Tawny eagle

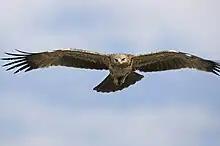
A tawny eagle in flight.

Tawny eagles occurs in fairly open country at varied elevations but usually live in drier areas. In West Africa, the species breeds often in relatively moist forest-savanna mosaics but can move into dry woodlands and semi-deserts when not breeding. In Morocco, the species prefers forested areas near mountains with adjacent plains. Elsewhere in Africa, tawny eagles typically inhabit wooded savanna such as dry "Acacia" savanna and semi-desert to desert areas. However, extreme desert areas, completely lacking in arborescent growth, are avoided nearly as much so as humid tropical rainforests. It also occurs at times in manmade areas such as arable lands, roadsides, dams, farmland, cattle pastures and game areas if feeding opportunities occur in them. In southern Africa, thornveld is often the preferred habitat with the tawny eagles mostly preferring stands of "Acacia". Despite similar climates, within the miombo woodland, the tawny eagle tends to be more scarce. In India, similar habitats may largely be used but the tawny eagle may fairly often occur too in the vicinity of villages and cultivations and frequents garbage dumps and slaughterhouses somewhat more so than they do in Africa. In addition to all gradients of arid zones, in India, the tawny eagle frequently is found around thorn forests. Tawny eagles may live from sea level to about but tends to prefer somewhat lower elevations. Despite a certain level of aridity expected in tawny eagle habitats, they normally will not nest unless a habitat meets certain demands. The tawny eagle's presence is predicated on the availability of ephemeral rainfall during the wet season. This reliance on some rainfall is probably key to habitat quality and resulting prey populations to some extent, but also to the availability of nesting sites. The tawny eagle is by and large an obligate tree nester and so areas that become too arid to support tree growth or where trees are overharvested are unlikely to retain the species.